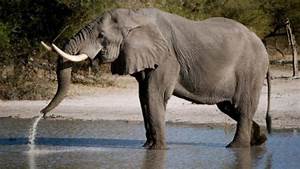
Label: elefante